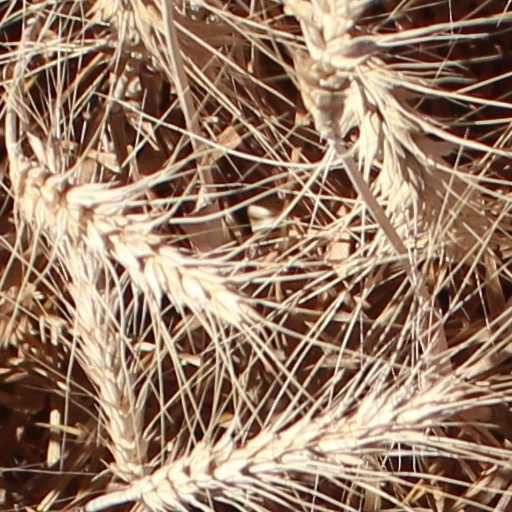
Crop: wheat